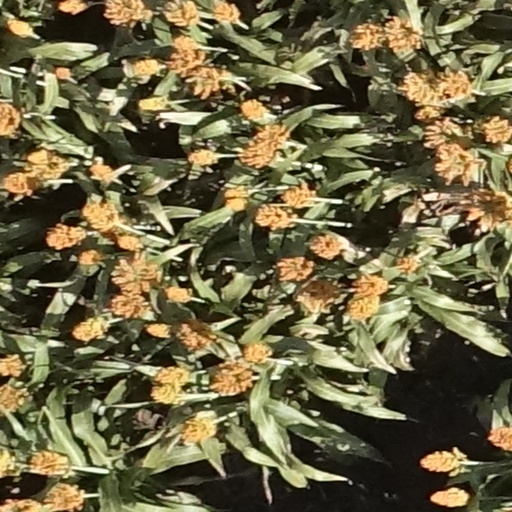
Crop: sorghum